Secretariat (horse)

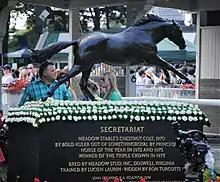
The replica "Secretariat" statue at Belmont Park is draped in white carnations each year for the Belmont Stakes

In 1974, Paul Mellon commissioned a bronze statue, sometimes known as "Secretariat in Full Stride", from John Skeaping. The life-size statue remained in the center of the walking ring at Belmont Park until 1988 when it was replaced by a replica. The original is now located at the National Museum of Racing and Hall of Fame.